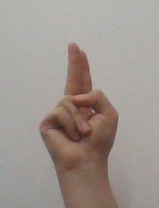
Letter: taa